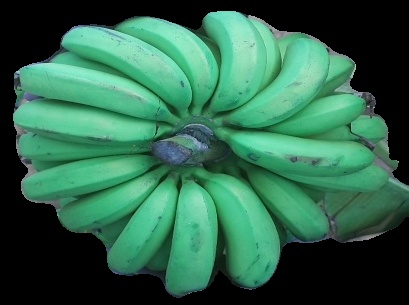
Variety: pachbale
Grade: grade2